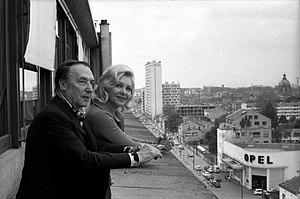
Extèrieur avec vue sur les toits de Toulouse. Le 5 mai 1972. Plan rapproché de Loulou Gasté (compositeur de chansons) en premier plan et de sa femme, Line Renaud accoudée au balcon extèrieur d'un immeuble.
Jacqueline Ente, dite Line Renaud, née le 2 juillet 1928 à Nieppe, est une chanteuse, meneuse de revue et actrice française.